Empty Pockets

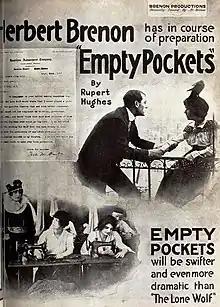
Advertisement on "Exhibitors Herald"

Empty Pockets is a lost 1918 American mystery silent black and white film directed by Herbert Brenon and written by George Edwards Hall. It is based on the novel by Rupert Hughes.